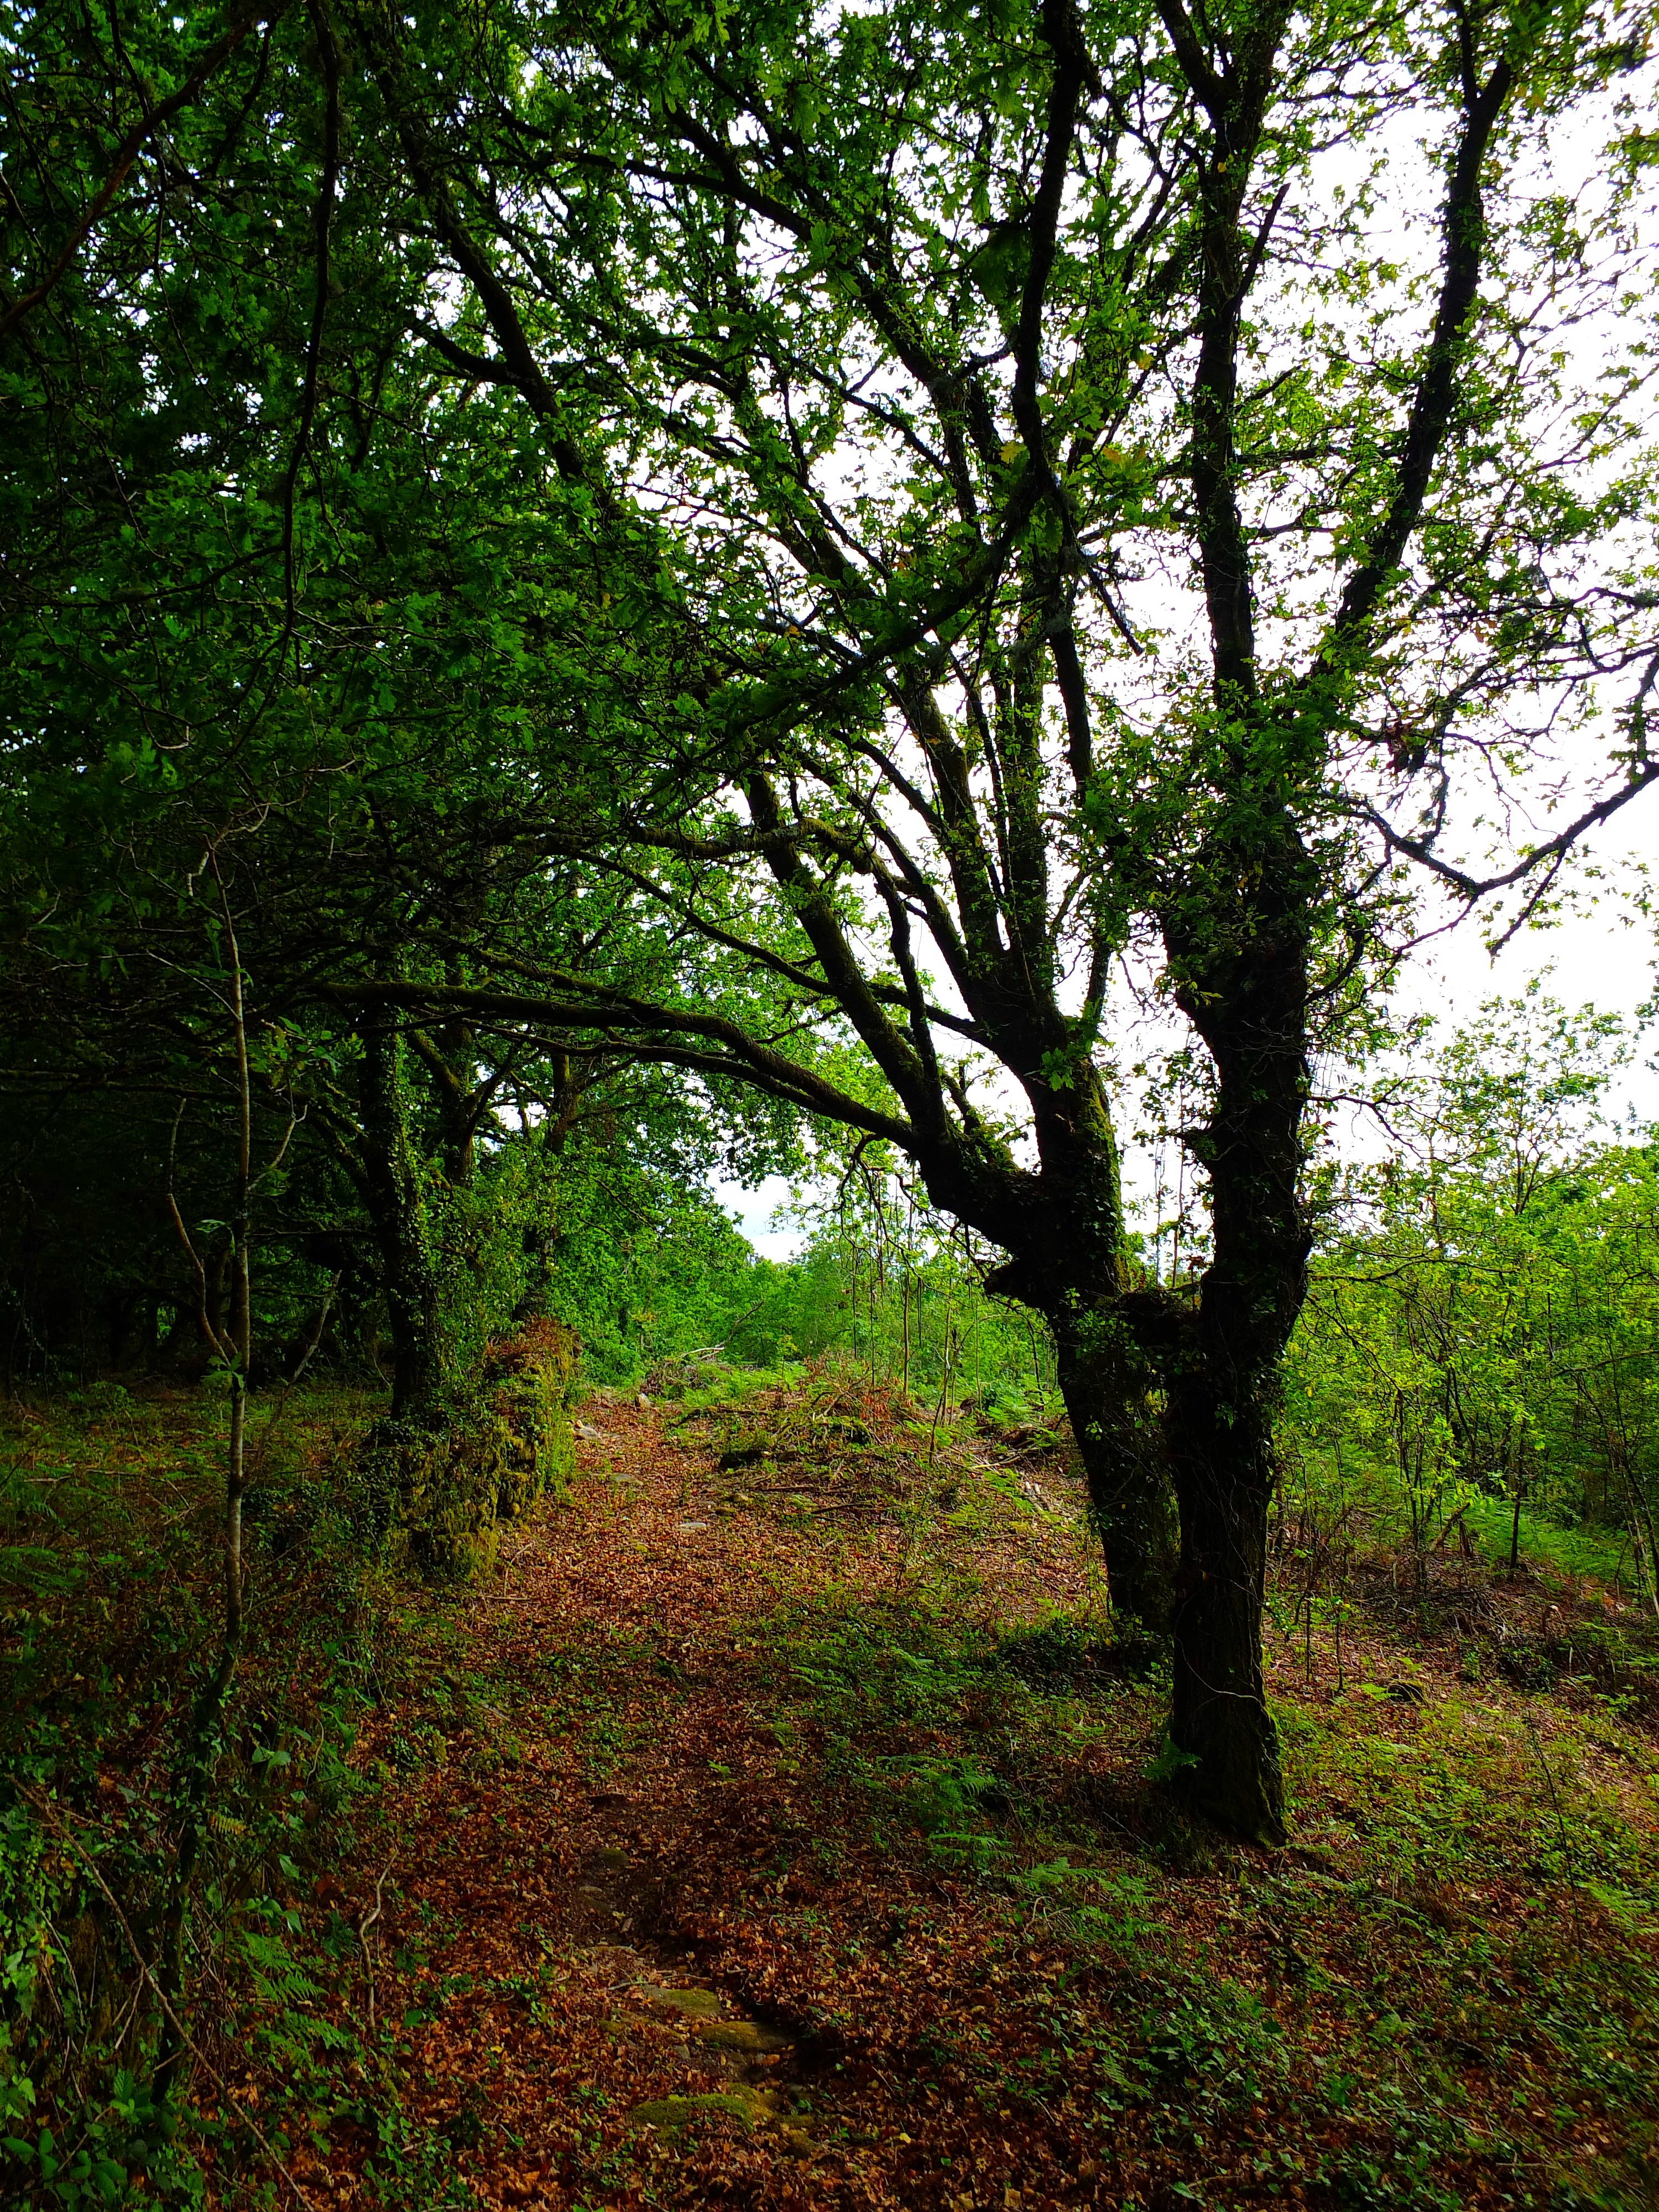
landscape, tree, nature, forest, branch, plant, sunlight, leaf, flower, green, autumn, season, spain, shrub, deciduous, galicia, pontevedra, grove, paisajes, woodland, habitat, ecosystem, espana, ggl1, gaby1, cotobade, fujifilmxs1, natural environment, woody plant, temperate broadleaf and mixed forest